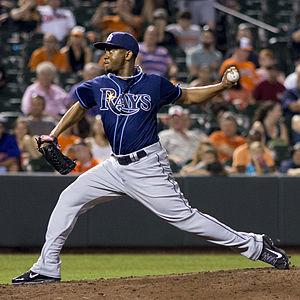
Dequam LaWesley Wright est un lanceur de relève gaucher de la Ligue majeure de baseball sous contrat avec les Diamondbacks de l'Arizona.